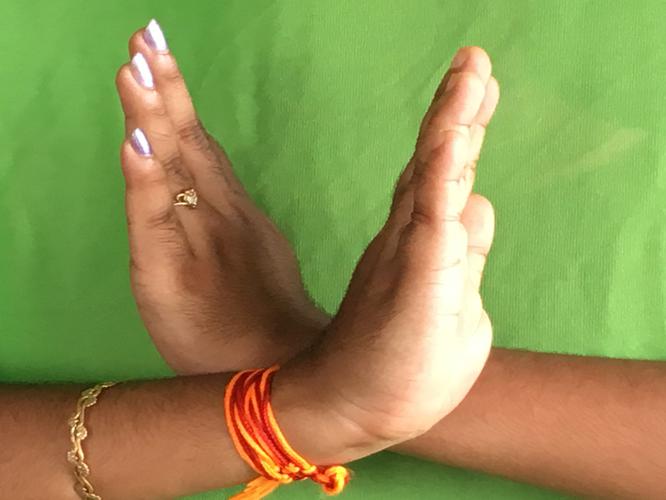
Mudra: Swastikam
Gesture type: double_hand